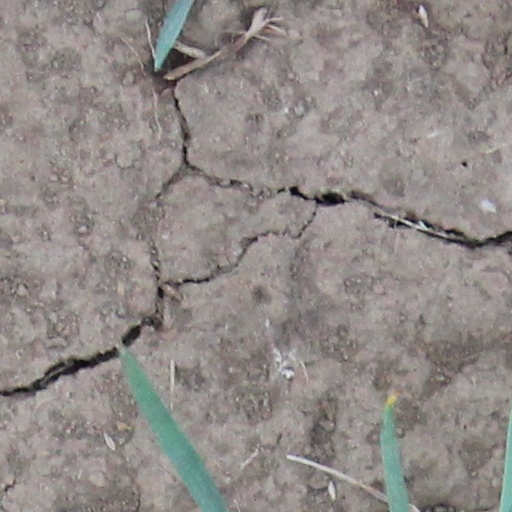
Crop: wheat